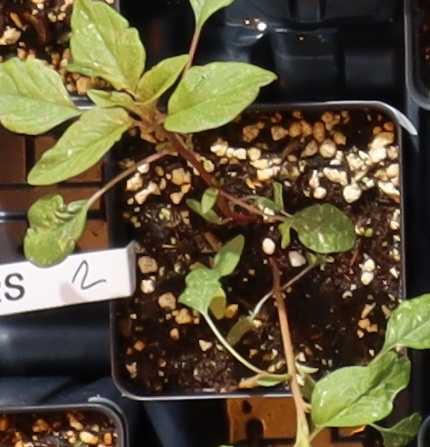
Label: Palmer Amaranth